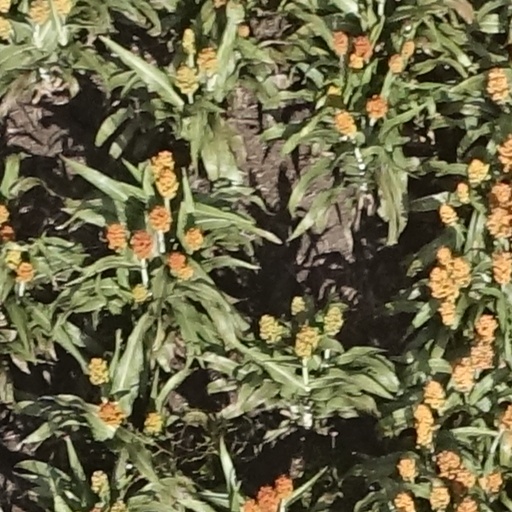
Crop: sorghum